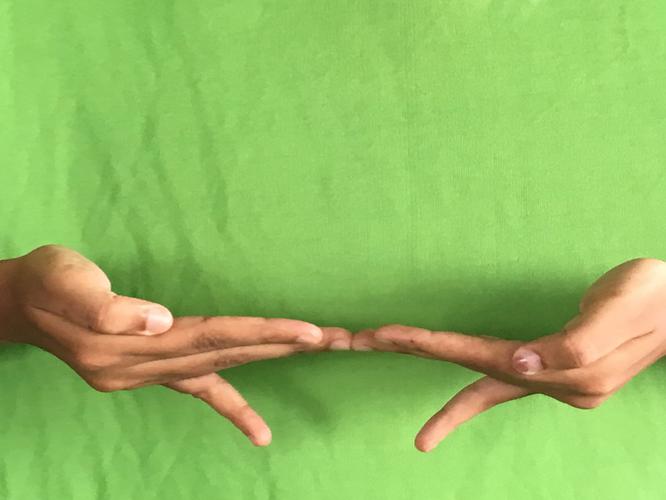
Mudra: Khatva
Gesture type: double_hand